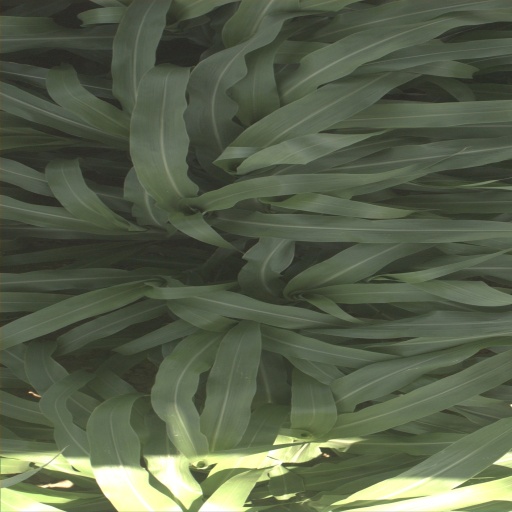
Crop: sorghum